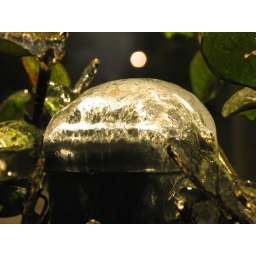
Ice cap on top of square fence post under street light.